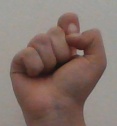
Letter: fa